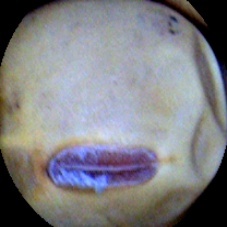
Label: Intact